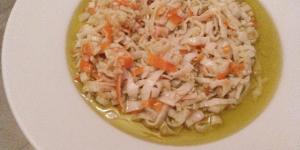
palitos de cangrejo al ajillo